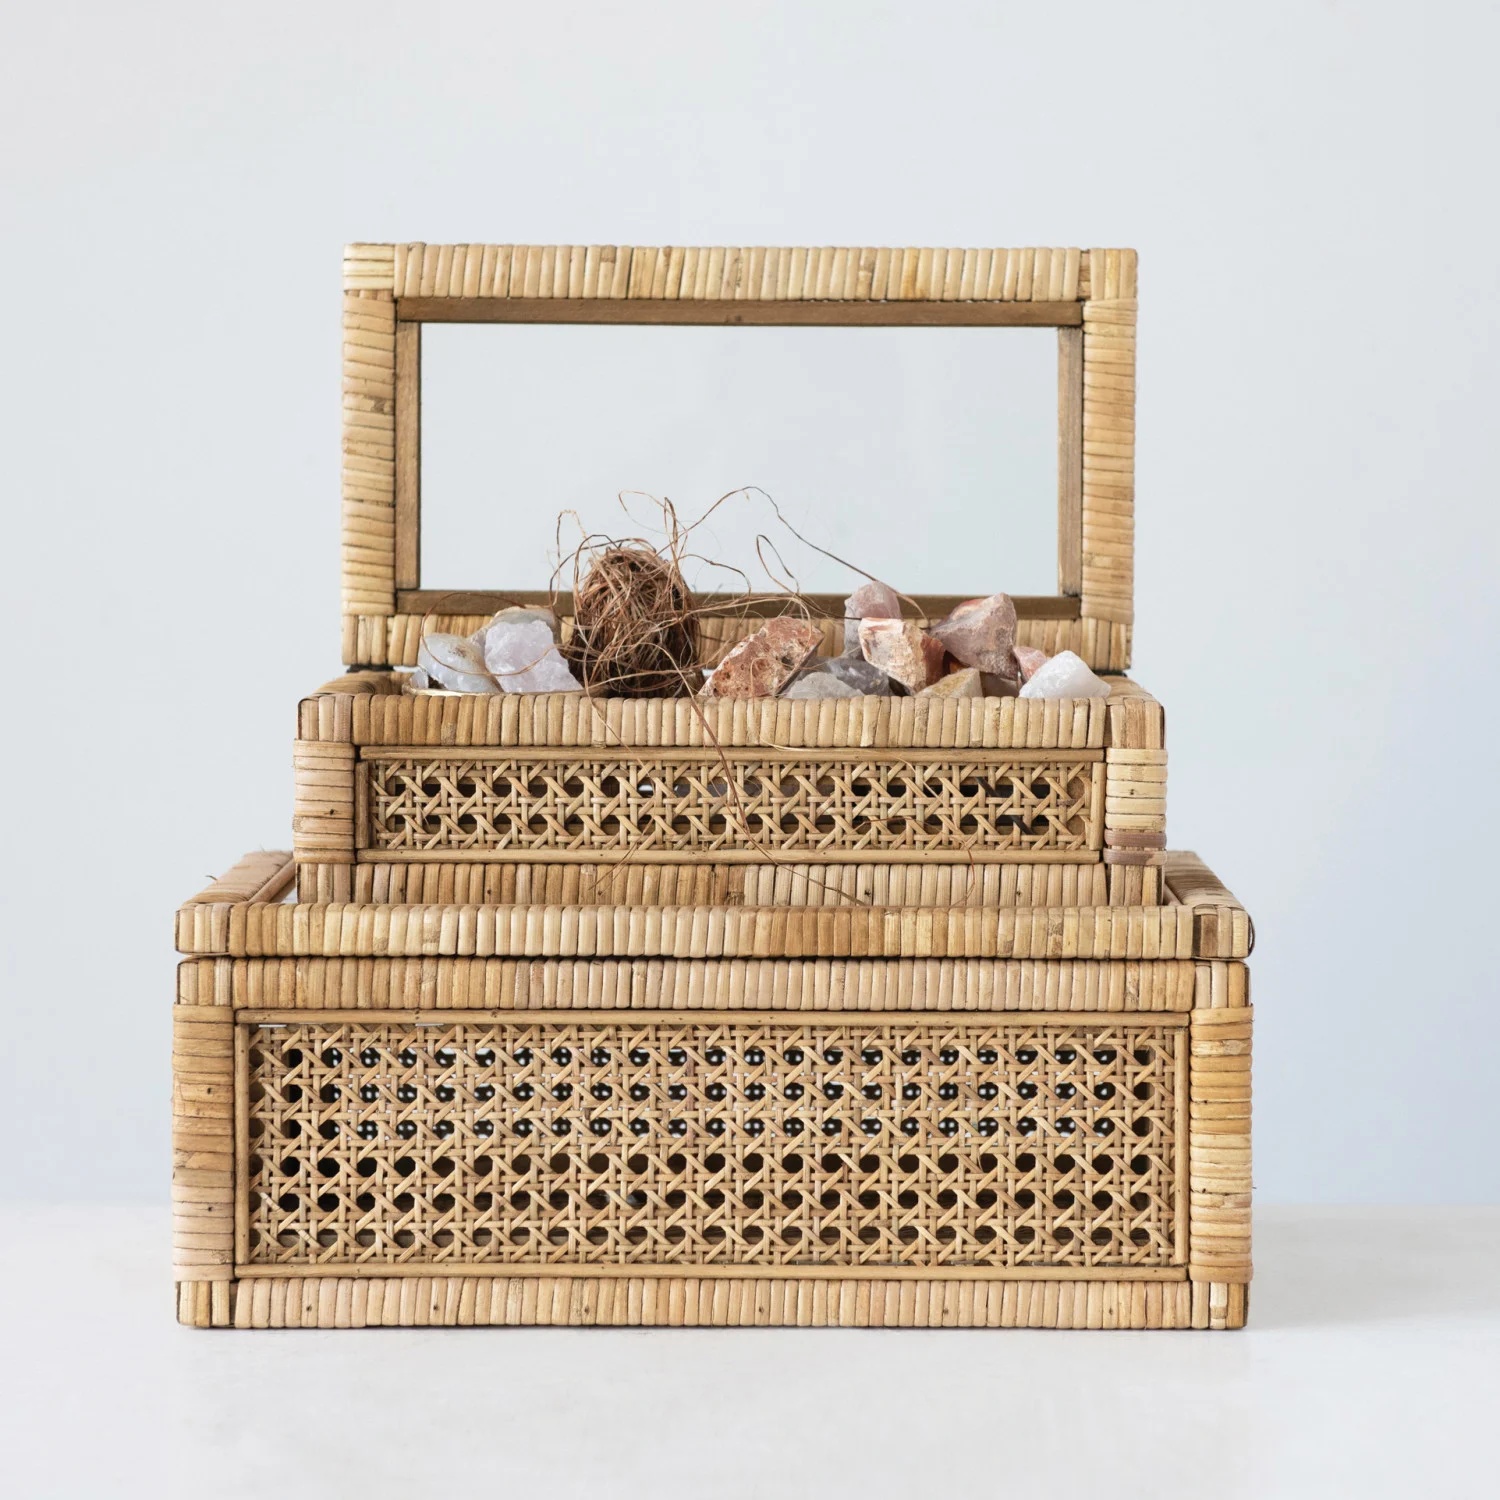
Rattan Display Box with Glass Lid
Brand: Creative Co Op
These amazing rattan boxes are perfect for storing items on the dresser or any shelf. They can also be stood upright with something special displayed inside. All Sales Final.
Category: Home & Garden > Decor > Shadow Boxes